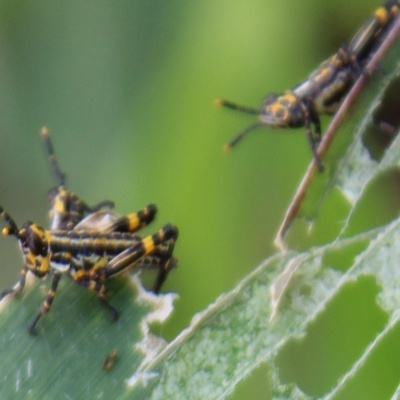
Crop: Maize
Condition: grasshoper